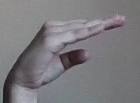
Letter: jeem